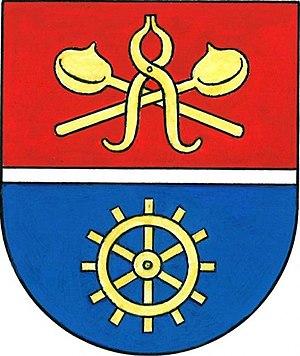
Stará Huť est une commune du district de Příbram, dans la région de Bohême-Centrale, en République tchèque. Sa population s'élevait à 1 503 habitants en 2020.